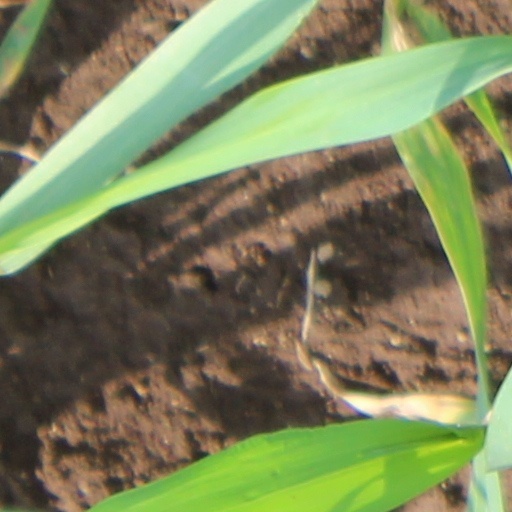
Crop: wheat